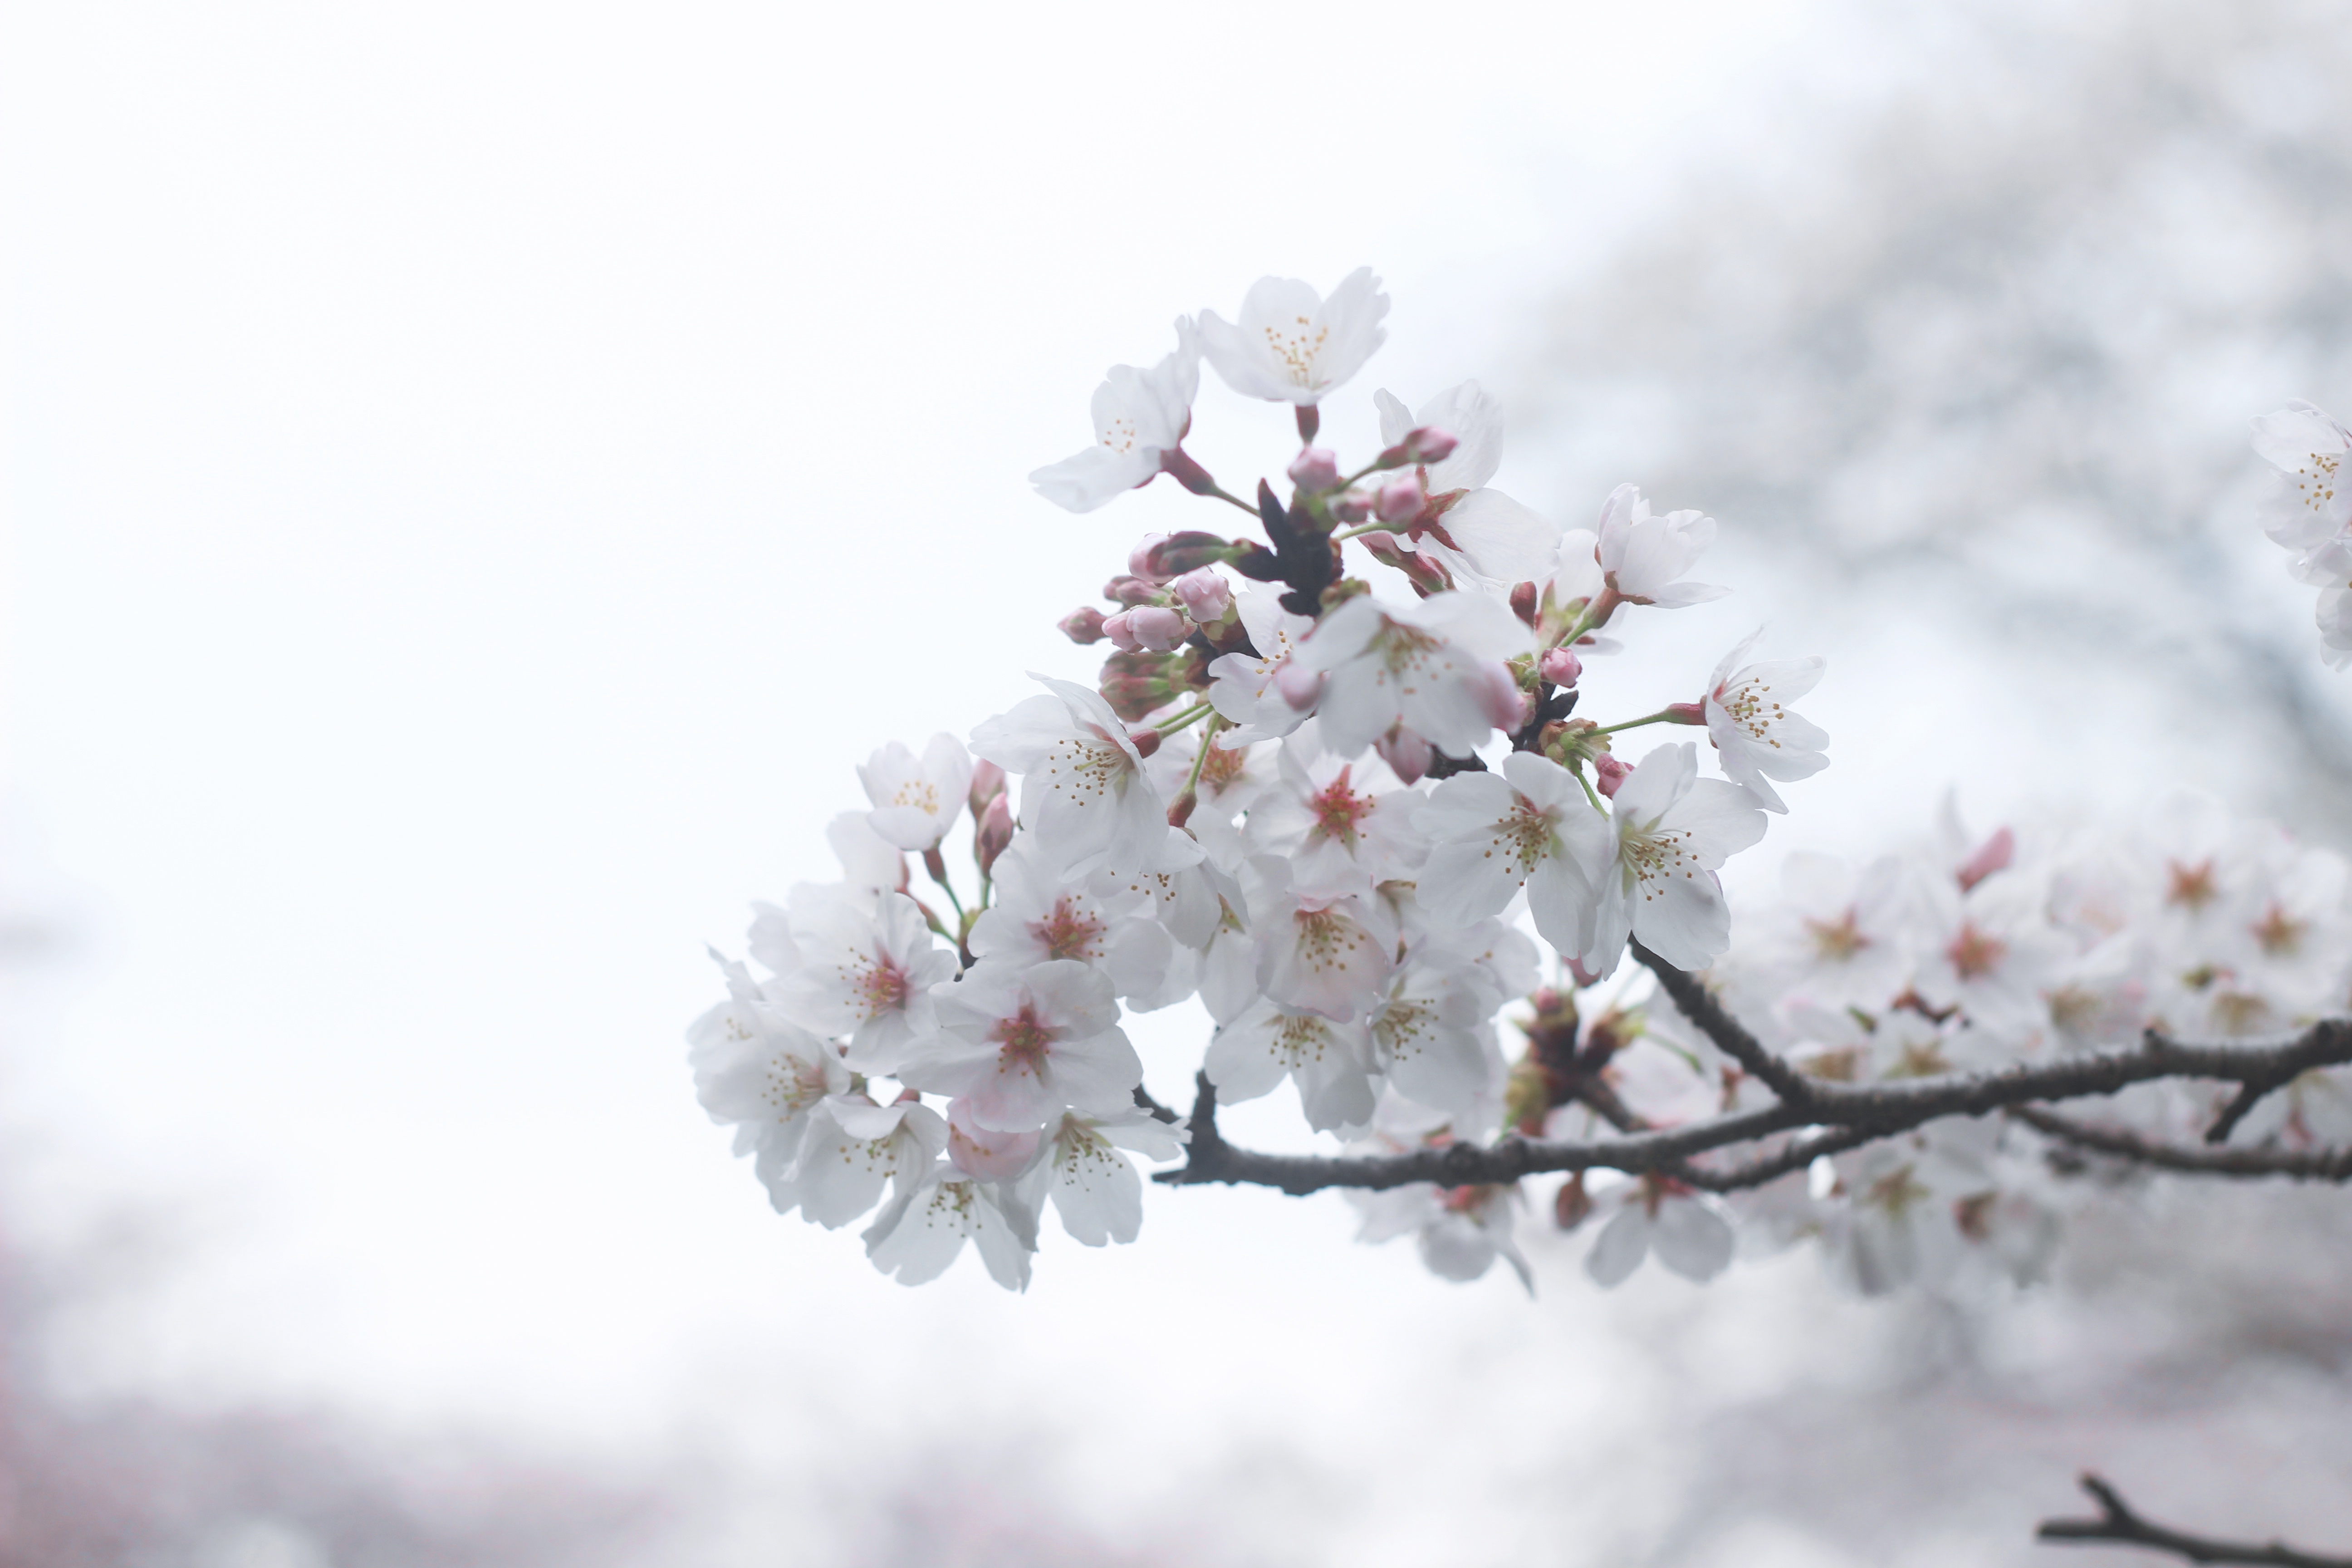
branch, blossom, snow, plant, flower, petal, spring, produce, season, cherry blossom